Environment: real
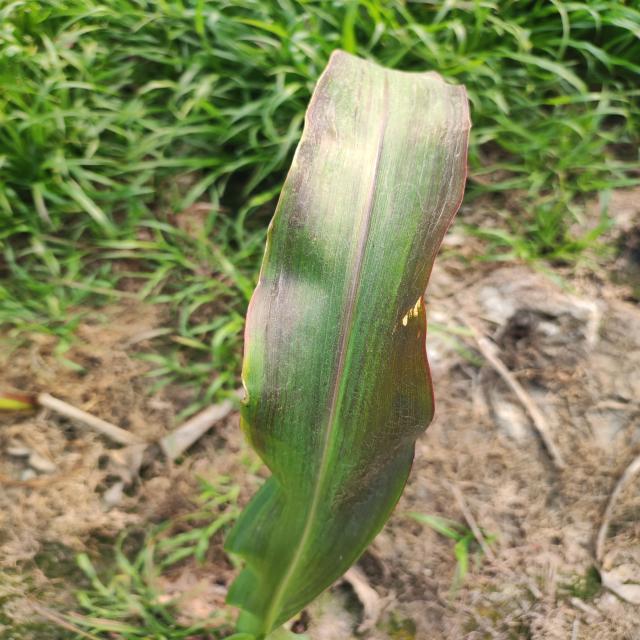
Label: phosphorus_deficiency